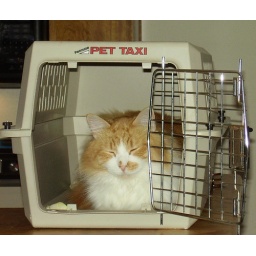
joey in the turtle box